UN offensive into North Korea

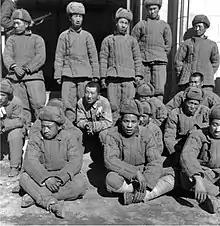
PVA prisoners from the 124th Division, 31 October

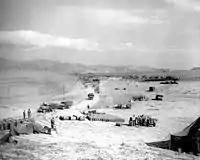
7th Infantry Division at Iwon

On 20 October the US 187th Airborne Regimental Combat Team (187th RCT) was parachuted ahead of the advancing UN spearheads into drop zones in Sukchon and Sunchon, 40 kilometres north of Pyongyang, with the objectives of cutting off the retreating KPA forces that were withdrawing up the west coast of the Korean Peninsula and releasing US and South Korean prisoners of war. Although the airborne drop itself was a success, the operation came too late to intercept any significant KPA elements and the US landings initially met little resistance. However, on 21 October as the 187th RCT began to advance south to the clear the Sukchon to Yongyu road towards Pyongyang the Americans came under heavy attack from the KPA 239th Regiment and requested assistance.